Wicked Witch of the West

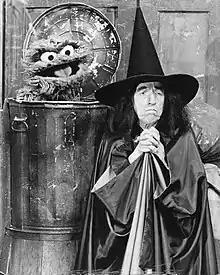
Margaret Hamilton and Oscar the Grouch in 1976

On a 1976 episode of the American children's TV show "Sesame Street", the Witch, once again played by Hamilton, drops her broom and falls onto the street. Big Bird and a Sesame Street resident, David, have the broom and refuse to give it back because of her nasty and disrespectful attitude (Oscar the Grouch is the only Sesame Street resident who finds her pleasant; he even develops a crush on her). Enraged, the Wicked Witch threatens to turn them into a feather duster and a basketball, respectively, unless they comply with her wishes; she also makes it rain inside of Mr. Hooper's store as an intimidation tactic. Realizing that threats and intimidation have failed to yield the desired result, she resorts to trickery, disguising herself as a sweet old lady in an effort to steal the broom back. David turns the tables on her by willingly giving it back after talking her into asking for it politely and with respect. Unfortunately, she does not learn the lesson about being nice and heads home on discourteous terms with the locals (except, perhaps, for Big Bird, who says he will miss her because the events of the episode were an exciting change). The Wicked Witch accidentally drops the broom again while showing off on her flight home, and David, again in possession of it, laments his prediction that the whole ordeal will now repeat itself.